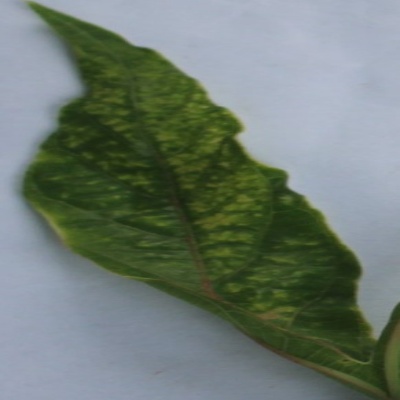
Crop: Cassava
Condition: mosaic